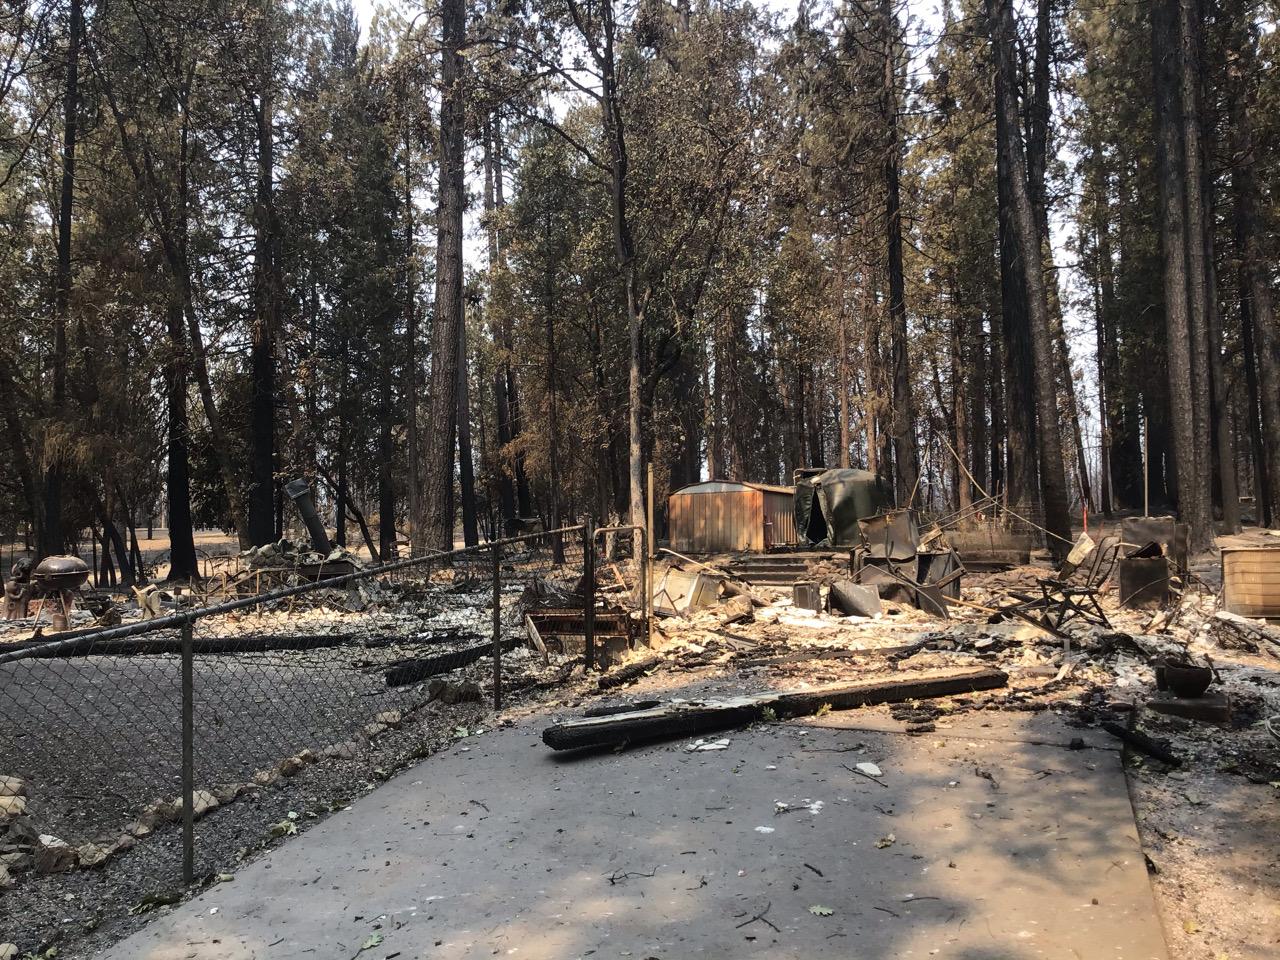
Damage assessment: destroyed